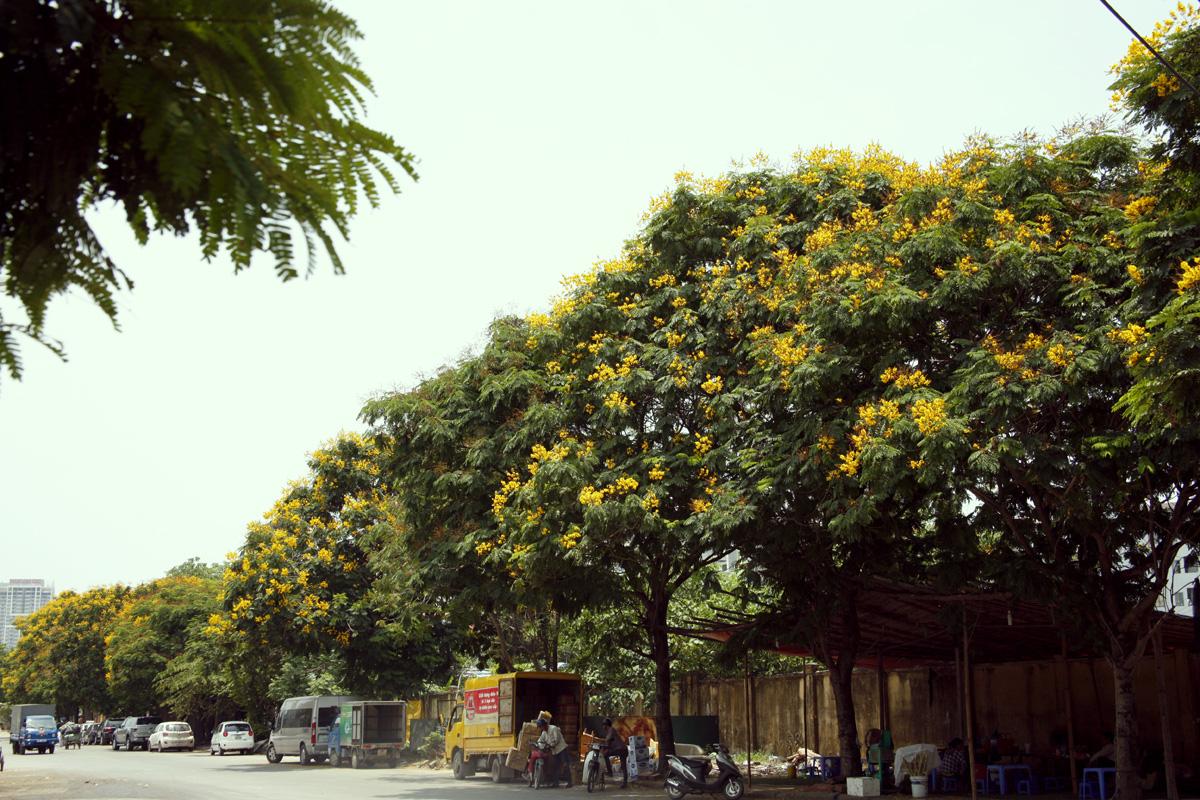
ở bên lề đường có sự xuất hiện của những chiếc xe ô tô